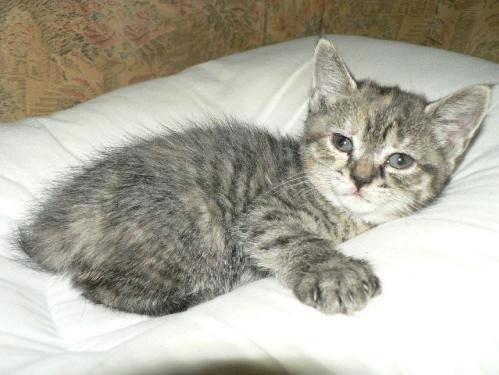
cat